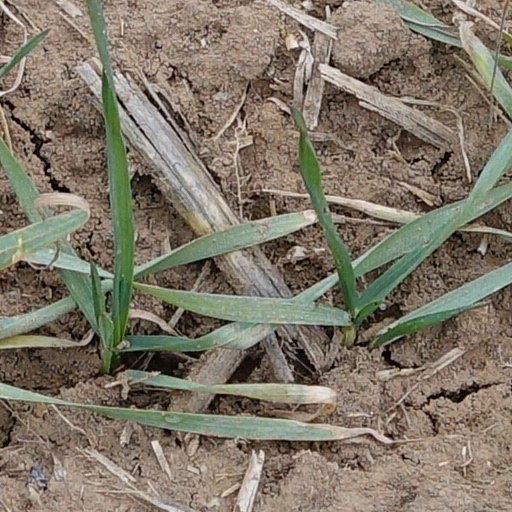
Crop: wheat